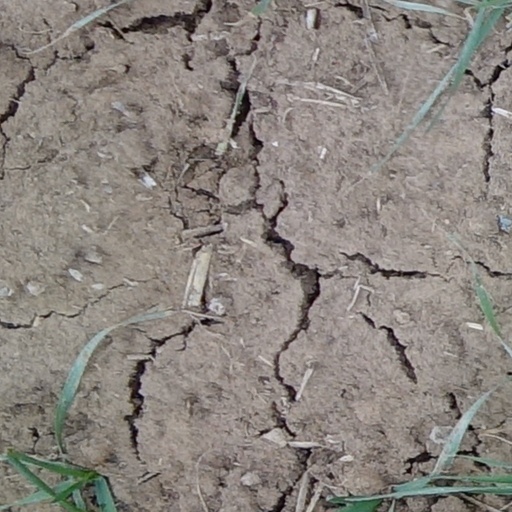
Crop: wheat